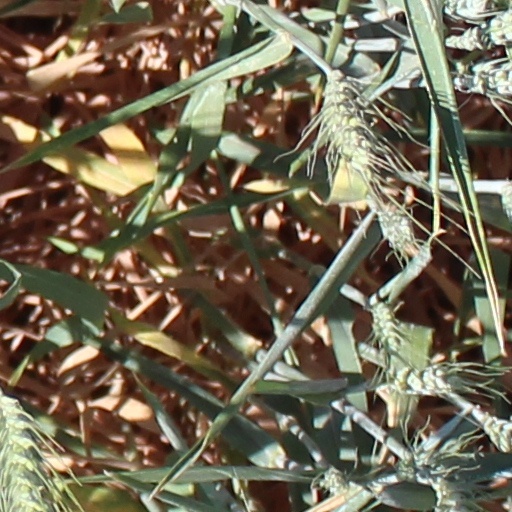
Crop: wheat